Forum check

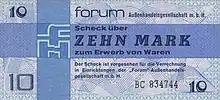
Forum check for 10 Marks

Forum checks were a form of hard currency in East Germany. From April 1979, all East Germans were required by law to convert any Deutsche Marks of West Germany (and other western currencies) they possessed into Forum checks at a branch of the Staatsbank der DDR immediately. A Forum check Mark was worth 1 West German Deutsche Mark, the smallest denomination was 50 Pfennigs and the highest was for 500 West German Deutsche Marks. Forum checks were accepted in Intershops as payment for western consumer goods and other products which were available in these shops only.